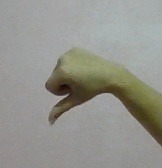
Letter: waw